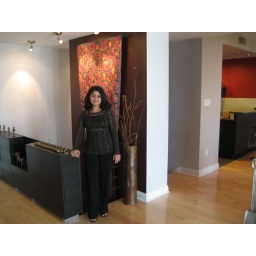
beautiful grl standing near main door